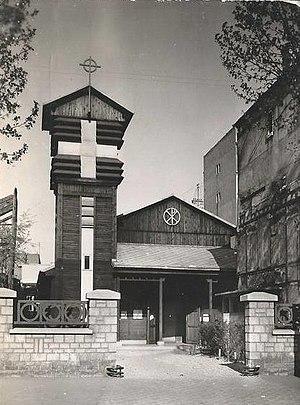
Eglise provisoire de l'Immaculée-Conception de Boulogne-Billancourt. Construite en 1946 et totalement détruite, le 13 juillet 1966, par un incendie dont on ne sait s’il était d’origine accidentelle ou criminelle.
L'église de l'Immaculée-Conception est une église paroissiale catholique située à Boulogne-Billancourt dans les Hauts-de-Seine et dépendant du diocèse de Nanterre, aux portes de Paris. Outre l'église, la paroisse administre également la chapelle Saint-Pierre.